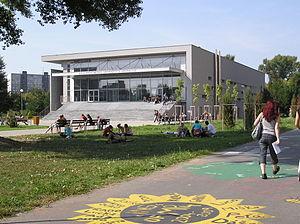
L'université d'économie de Bratislava est la plus ancienne institution d'enseignement supérieur en économie de Slovaquie.